Best Sex I've Ever Had

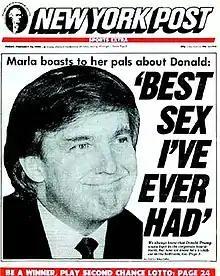
Cover of the "New York Post", February 16, 1990

"Best Sex I've Ever Had" is a headline that appeared on the front page of the "New York Post" on February 16, 1990. The headline is purportedly a quote from Marla Maples, who would become the second wife of then-businessman Donald Trump. The quote refers to Trump's supposed sexual prowess. Trump was married to Ivana Trump at the time of the headline; the couple's divorce was granted that year. The headline appeared during a media frenzy concerning the Trumps' marriage and his affair with Maples.